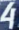
Number: 4